4 Minutes

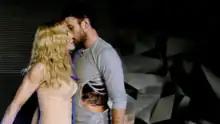
A still from the music video showing Madonna and Timberlake. The black background is seen behind Timberlake, devouring his flesh.

The video starts with Timbaland chanting the opening line in front of a giant timer screen that counts down from four minutes. As he sings, a black geometric patterned screen comes from behind and engulfs all of the musical devices present. Madonna and Timberlake enter a house but run away from it after finding the slcreen there, which starts eating the hands and legs of the inhabitants of the house, thus showing their insides. After a number of shots showing Madonna and Timberlake jumping on and over cars to escape from the screen, they finally move into a supermarket. The screen follows them, consuming the long lines of stalls and the people present there. As the second chorus starts, they arrive in front of the screen where Timbaland is singing. After choreographed dancing, Madonna performs a back arch as the timer reaches zero. The last "tick-tock, tick-tock" sound is heard, Madonna and Timberlake dance again on a long stage; the black screen approaches them from both sides. The video ends with both of them kissing, and the black screen devouring them. Timberlake's bones and ribs, and Madonna's cheeks are seen in the last shot.